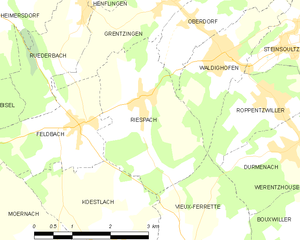
Carte des communes françaises